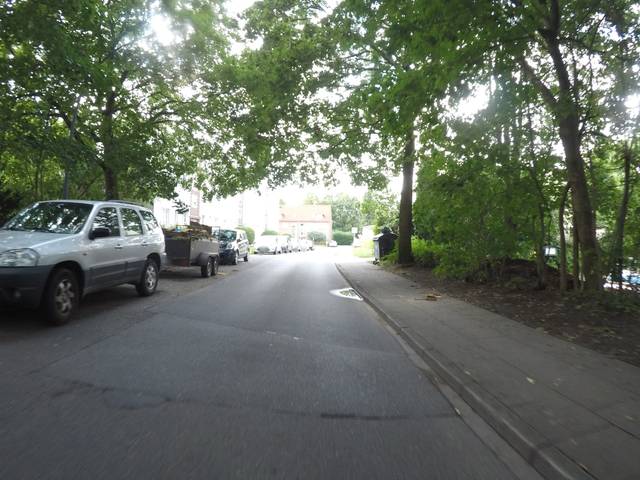
Region: Germany
Coordinates: 53.589, 9.935